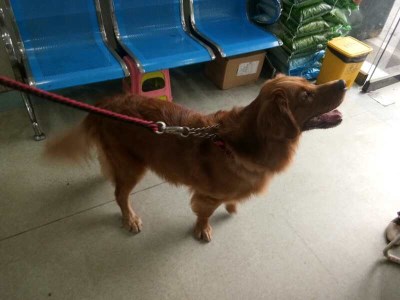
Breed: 5355-n000126-golden_retriever